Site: brandenburg
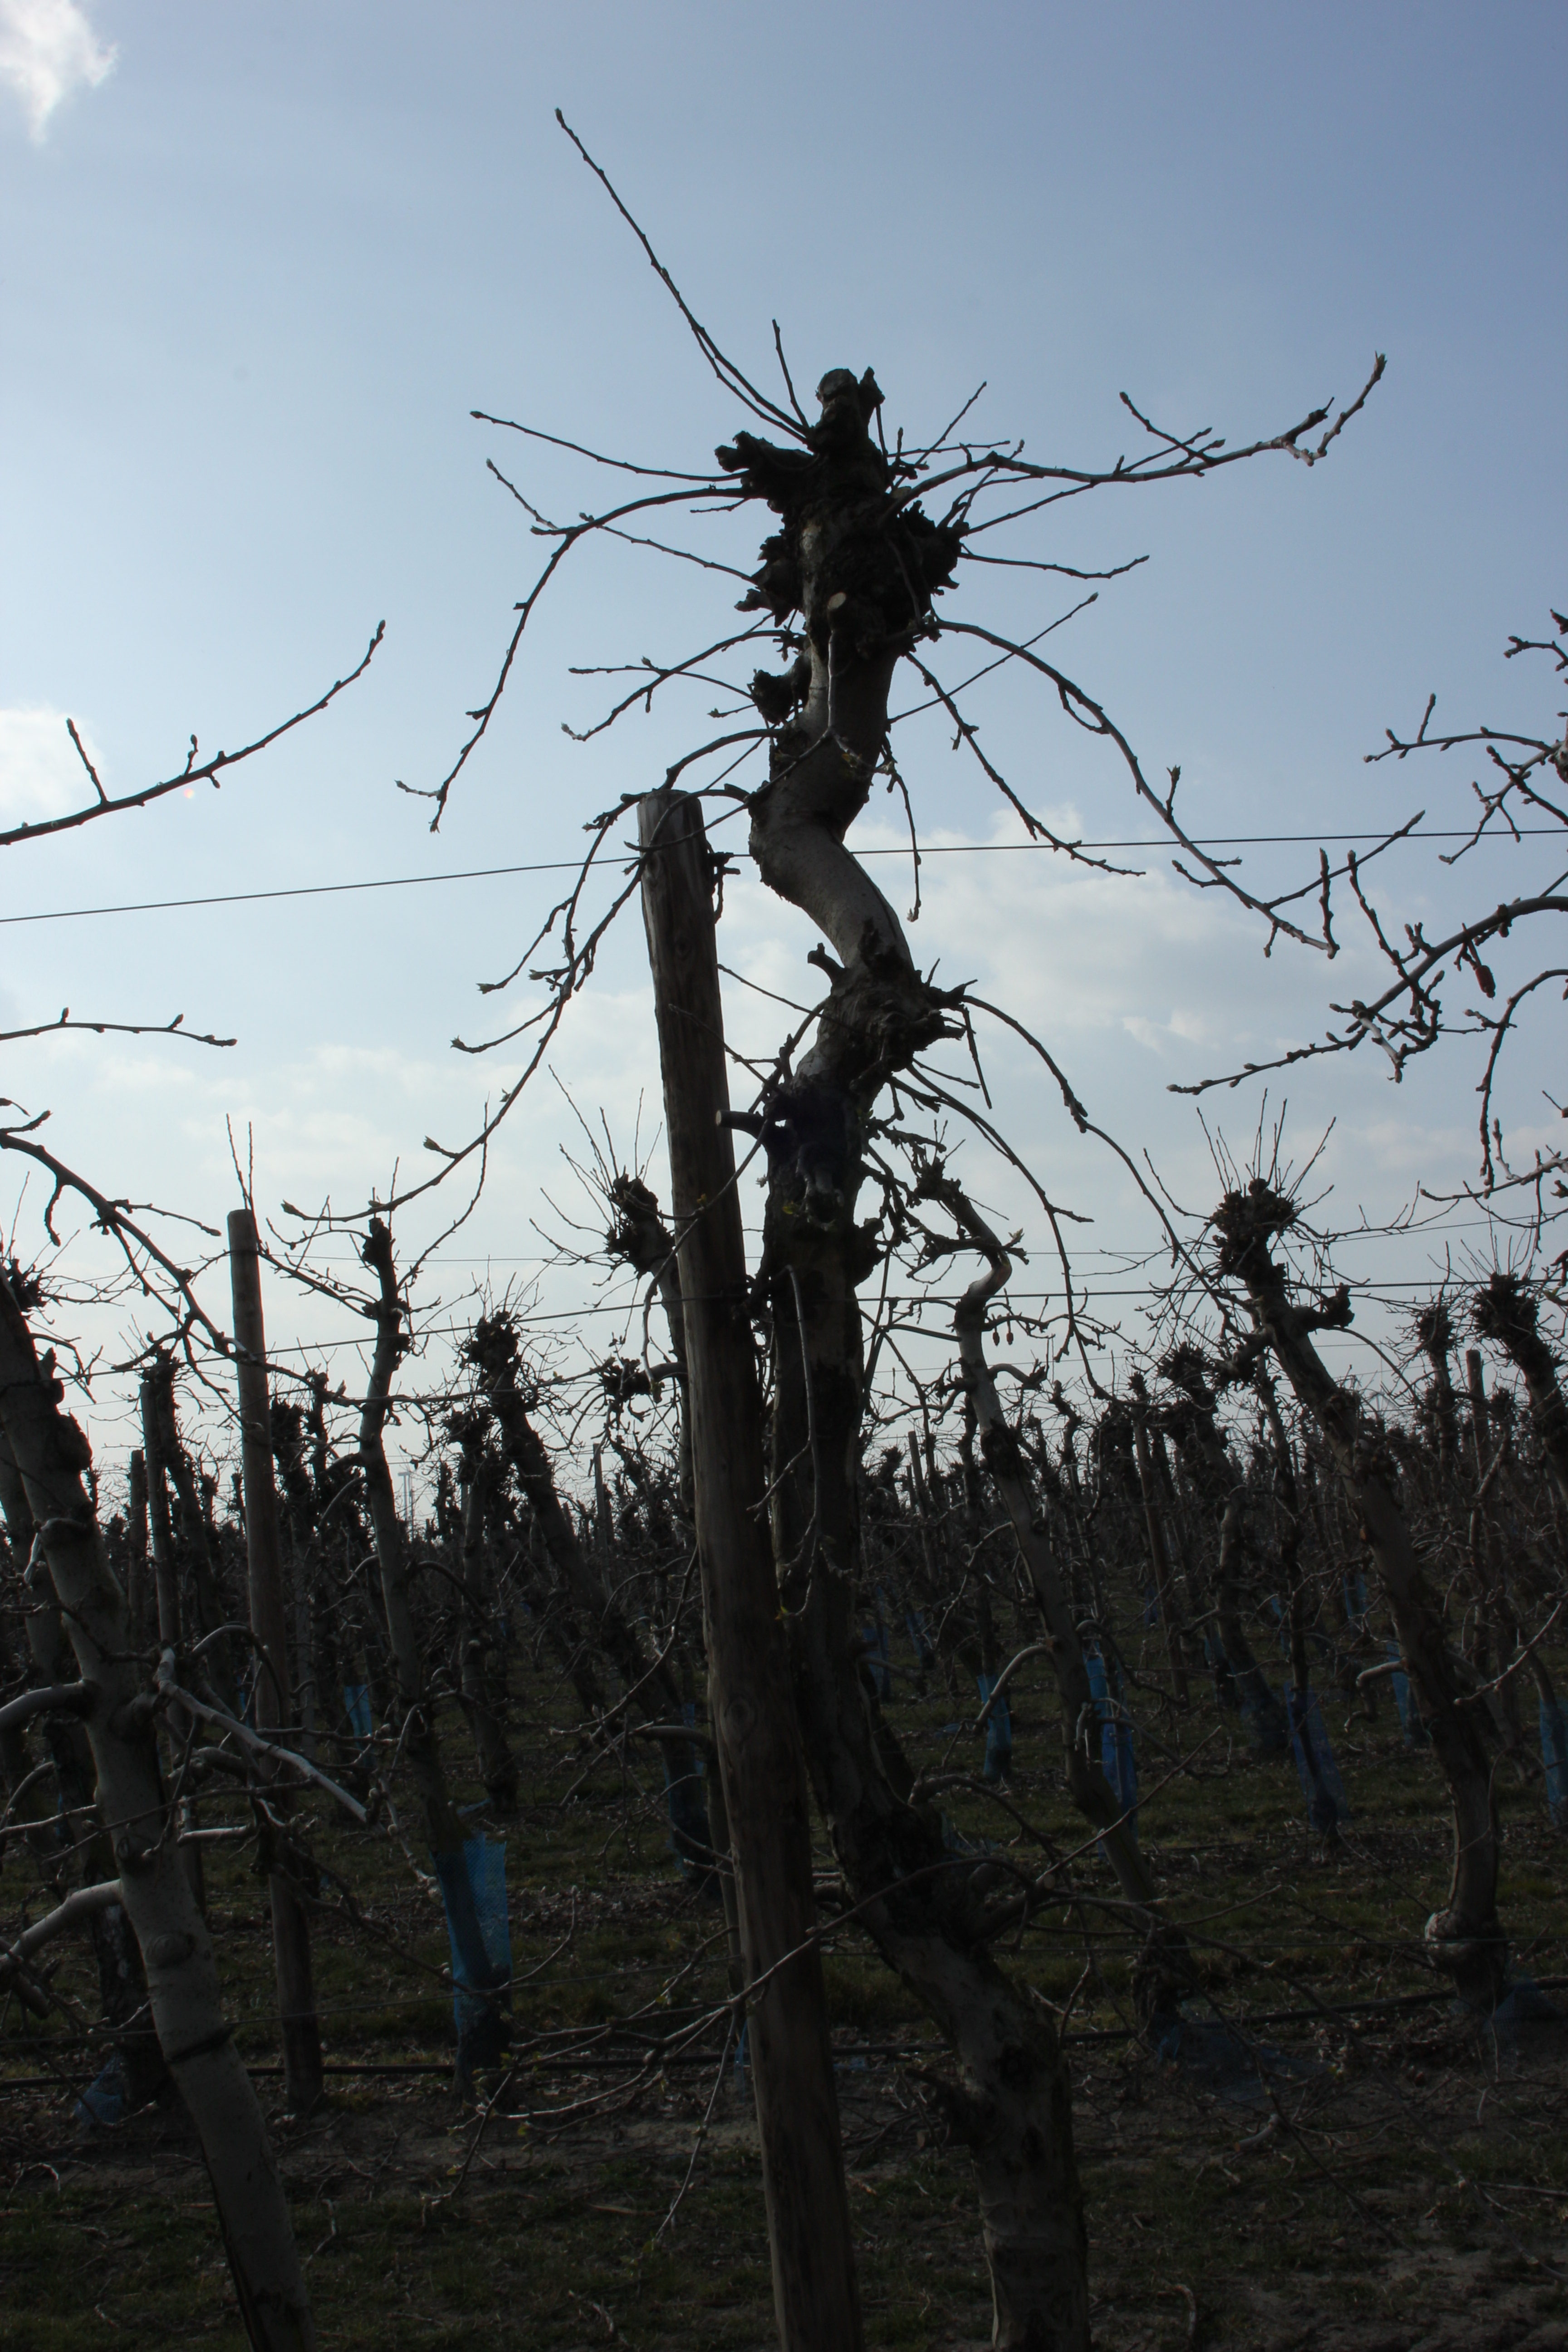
Growth stage (BBCH 03): Bud development